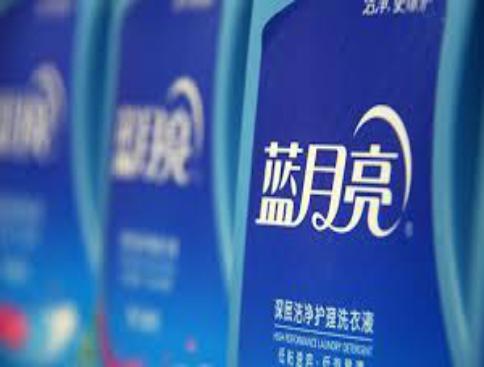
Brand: bluemoon
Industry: Necessities